Sumatran orangutan

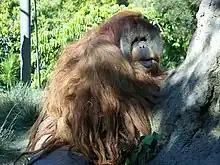
Sumatran orangutan at the San Diego Zoo

Sumatrans encounter threats such as logging (both legal and illegal), wholesale conversion of forest to agricultural land and oil palm plantations, and fragmentation by roads. Oil companies use a method of deforestation to re-use land for palm oil. This land is taken from the forest in which Sumatran orangutans live. An assessment of forest loss in the 1990s concluded that forests supporting at least 1,000 orangutans were lost each year within the Leuser Ecosystem alone.